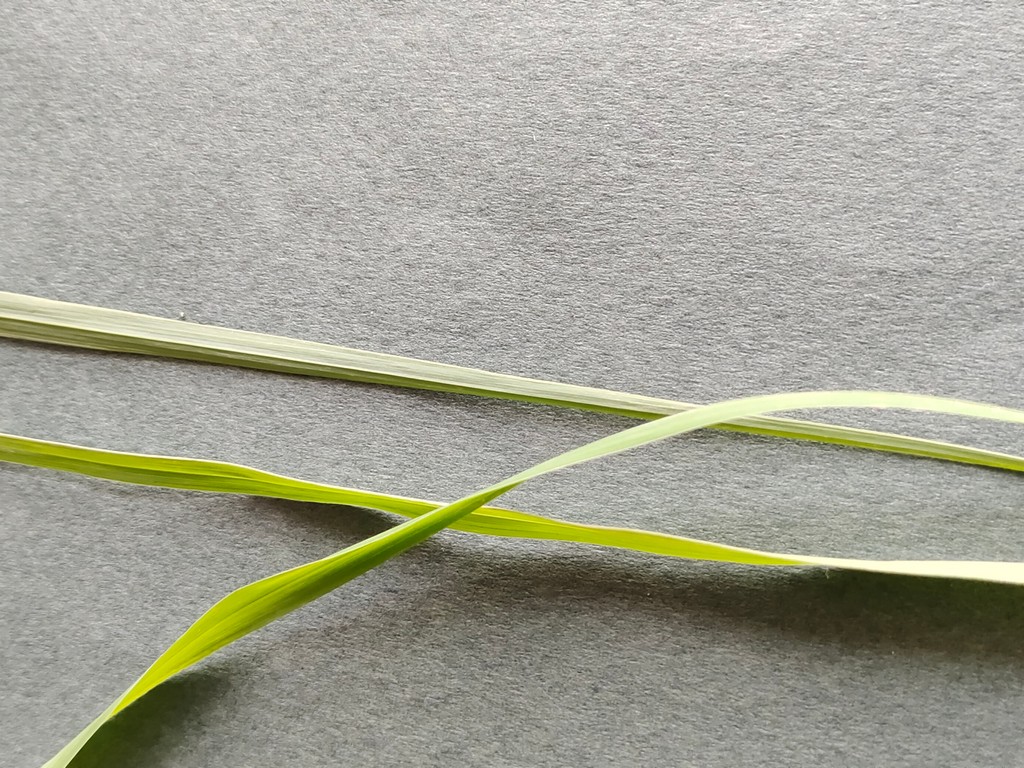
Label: Healthy